Aquiline nose

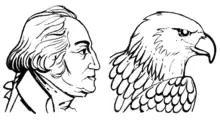
An "aquiline" nasal profile

An aquiline nose (also called a Roman nose) is a human nose with a prominent bridge, giving it the appearance of being curved or slightly bent. The word "aquiline" comes from the Latin word "" ("eagle-like"), an allusion to the curved beak of an eagle. While some have ascribed the aquiline nose to specific ethnic, racial, or geographic groups, and in some cases associated it with other supposed non-physical characteristics (i.e. intelligence, status, personality, etc.—"see below"), no scientific studies or evidence support any such linkage. As with many phenotypical expressions (e.g. 'widow's peak', eye color, earwax type) it is found in many geographically diverse populations.